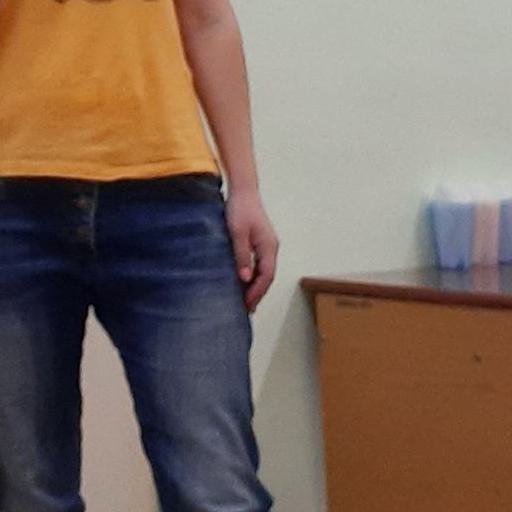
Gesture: no_gesture